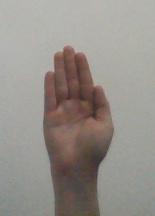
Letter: seen